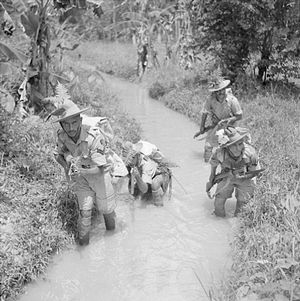
Lee-Enfield
Britiske Gurkha-soldater træner med Lee-Enfield rifler i Malaya i 1941
Lee-Enfield var i en række modeller den britiske hærs standard repetérriffel i over 60 år: fra 1895 til 1956. Uofficielt blev den brugt i den britiske hær i 1960'erne og stadig findes i de væbnede styrker i nogle Commonwealth lande. Den blev indført af mange af Storbritanniens kolonier og Commonwealth allierede som Indien, Australien, New Zealand og Canada.